Old Assyrian period

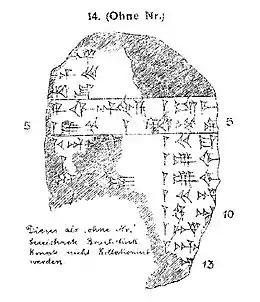
Line-art of KAV 14, a fragmentary version of the "Assyrian King List" which records Ishme-Dagan I's successors as his descendants Mut-Ashkur and Rimush, figures who do not appear in the standard version of the list

The time between the collapse of Shamshi-Adad's kingdom in the 18th century BC and the rise of Assyria in the 14th century BC is often regarded by modern scholars as an Assyrian "Dark Age" due to the lack of sufficient historical evidence to clearly establish events during this time. The main sources of historical records known from earlier Old Assyrian times; documents kept at other sites in northern Mesopotamia and in central Anatolia, fall silent in the 18th century BC and royal inscriptions and archival texts from Assur are very scanty in this time. In any case it is apparent that Assur at some point returned to being an independent city-state.